Seabeck, Washington

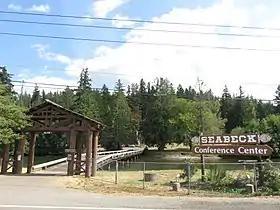
The gate and bridge over the lagoon that is the entrance to the Seabeck Conference Center (August 2017)

Seabeck is in western Kitsap County, along the southeastern shore of Hood Canal. It is northwest of Bremerton. The village of Seabeck is in the center of the Seabeck CDP, which extends east to Big Beef Creek and west to Stavis Bay. Scenic Beach State Park is in the western part of the CDP. Lake William Symington is directly south, a few kilometers away from the southern boundaries of the city.